Stupas in Cambodia

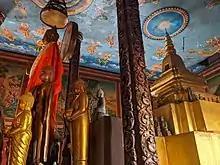
"Chedi" within a pagoda in Wat Vihear Suor.

One of the oldest standing and most famous "chedi" in Cambodia is the one built at the top of Wat Phnom for King Ponhea Yat, his reign marking the beginning of the Chaktomuk era of the Kingdom of Kampuchea in 1431.